Gaia Movement USA

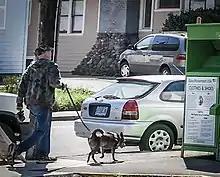
A Gaia Movement clothes and shoes collection bin in the United States

Gaia movement USA collects donated clothes and shoes in large bins placed along public streets. The "Chicago Reader" reported in 2001 that part of the donations were sold in local stores while the majority were exported in bulk, primarily to developing countries. The authors of a 2004 "Chicago Tribune" investigation observed that "The Gaia bins offer what people seem to want: painless altruism, cleaner closets, and utter convenience". Gaia's website stated their mission in March 2016 to be "to educate the general public about the plight of the environment while taking action to protect it".